Hitori Bocchi no Marumaru Seikatsu

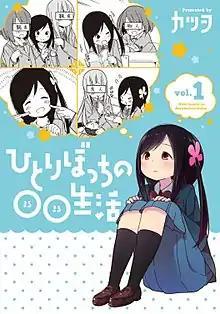
First "tankōbon" volume cover, featuring Bocchi Hitori

is a Japanese "yonkoma" manga series written and illustrated by Katsuwo. It was serialized in ASCII Media Works' "Comic Dengeki Daioh "g"" magazine from September 2013 to April 2021. Eight "tankōbon" volumes have been released. An anime television series adaptation produced by C2C aired from April to June 2019.